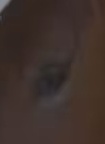
Face region: eyes (orbital_tightening_and_eye_area)
Pain indicator: not_present